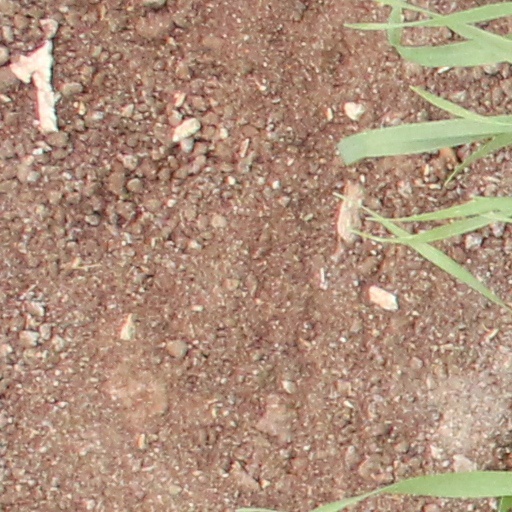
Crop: wheat